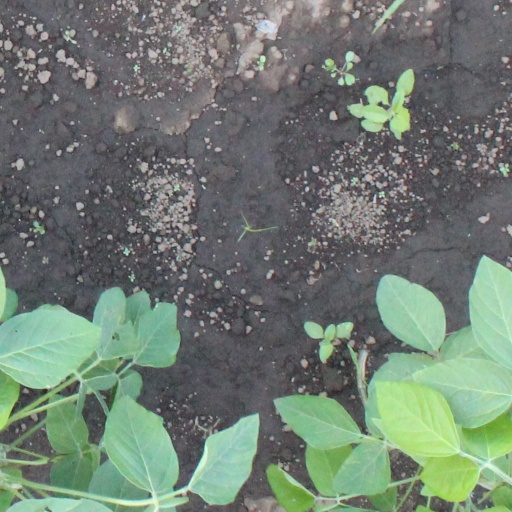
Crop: soybean